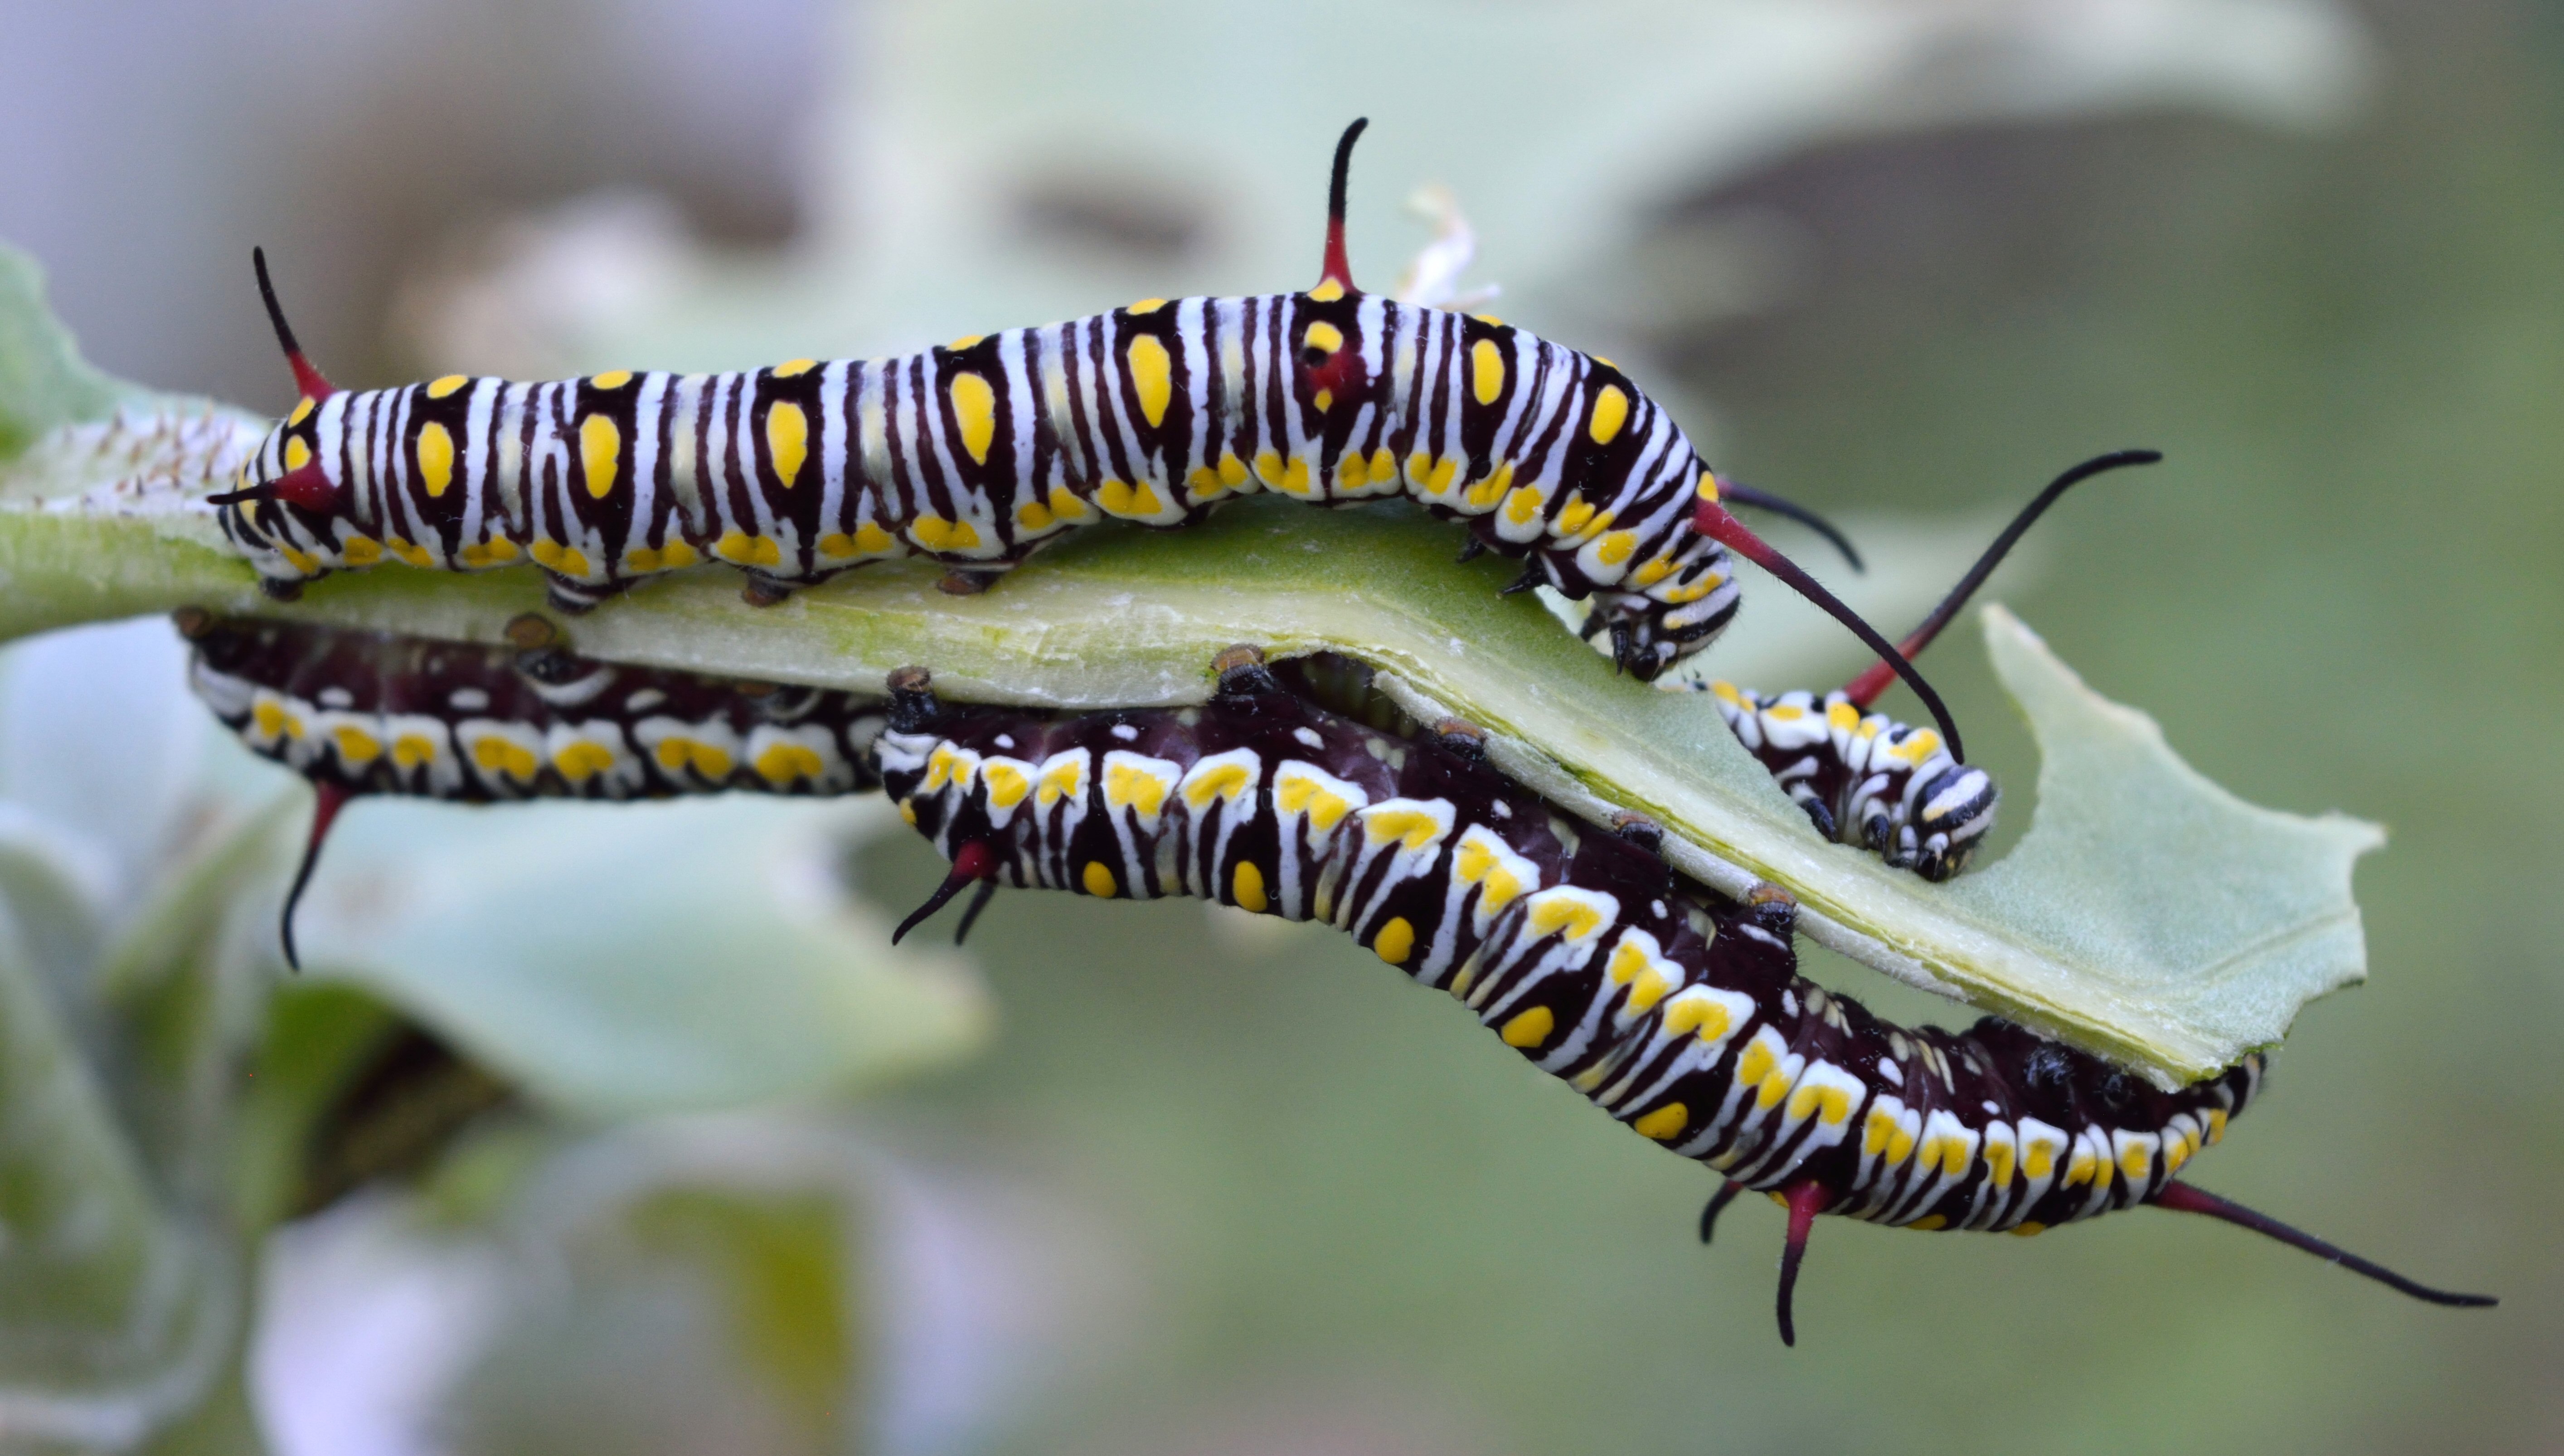
flower, insect, moth, butterfly, fauna, invertebrate, caterpillar, close up, crown, queen, pest, larva, macro photography, danaus, arthropod, gigantea, plant stem, moths and butterflies, bombycidae, gilippus, calotropis